The Crew (comics)

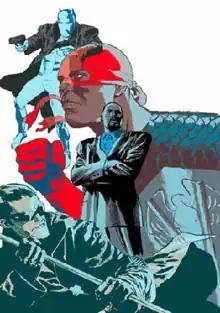
Cover to "The Crew" #6 (Dec. 2003), art by J. H. Williams III.

The Crew, later Black Panther and the Crew, is a comic book series published by Marvel Comics featuring teams of superheroes primarily of African descent banding together in New York City to fight injustice.